Cannabis in Massachusetts

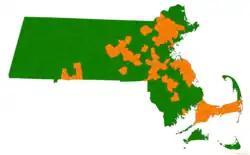

Cannabis in Massachusetts is legal for medical and recreational use. It also relates to the legal and cultural events surrounding the use of cannabis. A century after becoming the first U.S. state to criminalize recreational cannabis, Massachusetts voters elected to legalize it in 2016.